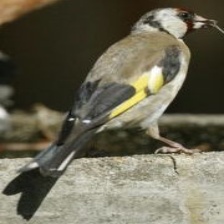
Species: EUROPEAN GOLDFINCH
Scientific name: CARDUELIS CARDUELIS
ImageNet parent category: goldfinch